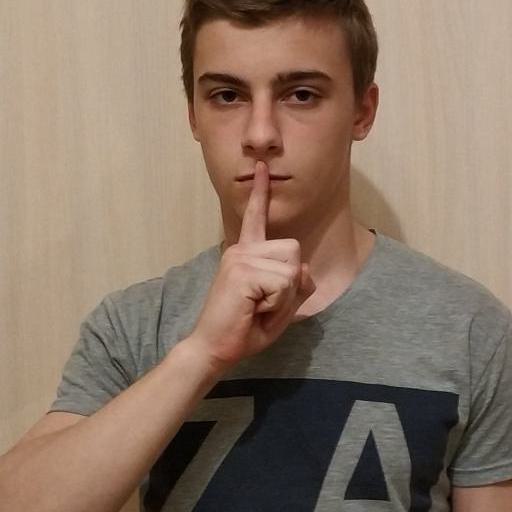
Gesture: mute